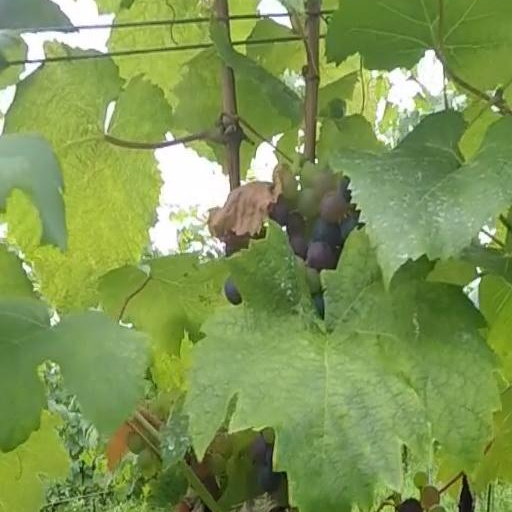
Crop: grape